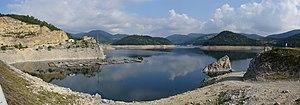
Les monts Tara sont un massif montagneux situé à l'ouest de la Serbie, le long de la frontière avec la République serbe de Bosnie, Bosnie-Herzégovine. Ce massif appartient à la chaîne des Alpes dinariques. Le point culminant de l'ensemble est le mont Kozji rid, qui s'élève à 1 591 m, suivi du mont Zborište. En 1981, une grande partie de ce massif a été transformée en parc national.
Le lac de Zaovine est un lac de Serbie, situé près du village de Zaovine, dans la municipalité de Bajina Bašta, district de Zlatibor.